Footlight

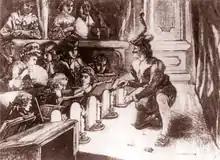
18th century illustration of footlight candles being snuffed

A footlight is a theatrical lighting device arranged to illuminate a stage from the front edge of the stage floor in front of the curtain. Originally set in a row of hooded individual enclosures, electric footlights are presently set in troughs across the edge of the stage so that they are not visible to the audience. An indirect footlight uses a light aimed at a reflecting surface to diffuse the illumination.